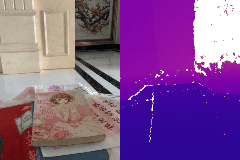
Label: book